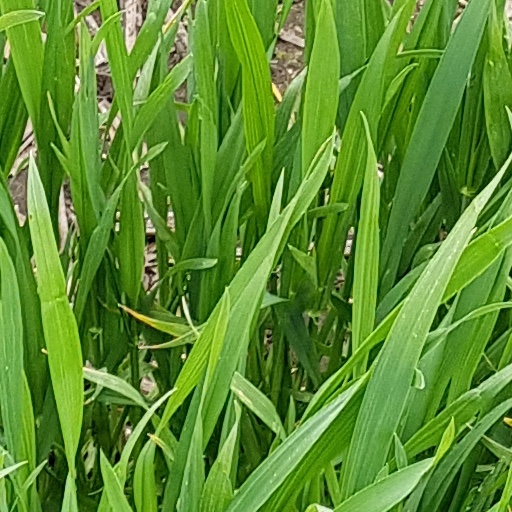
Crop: wheat